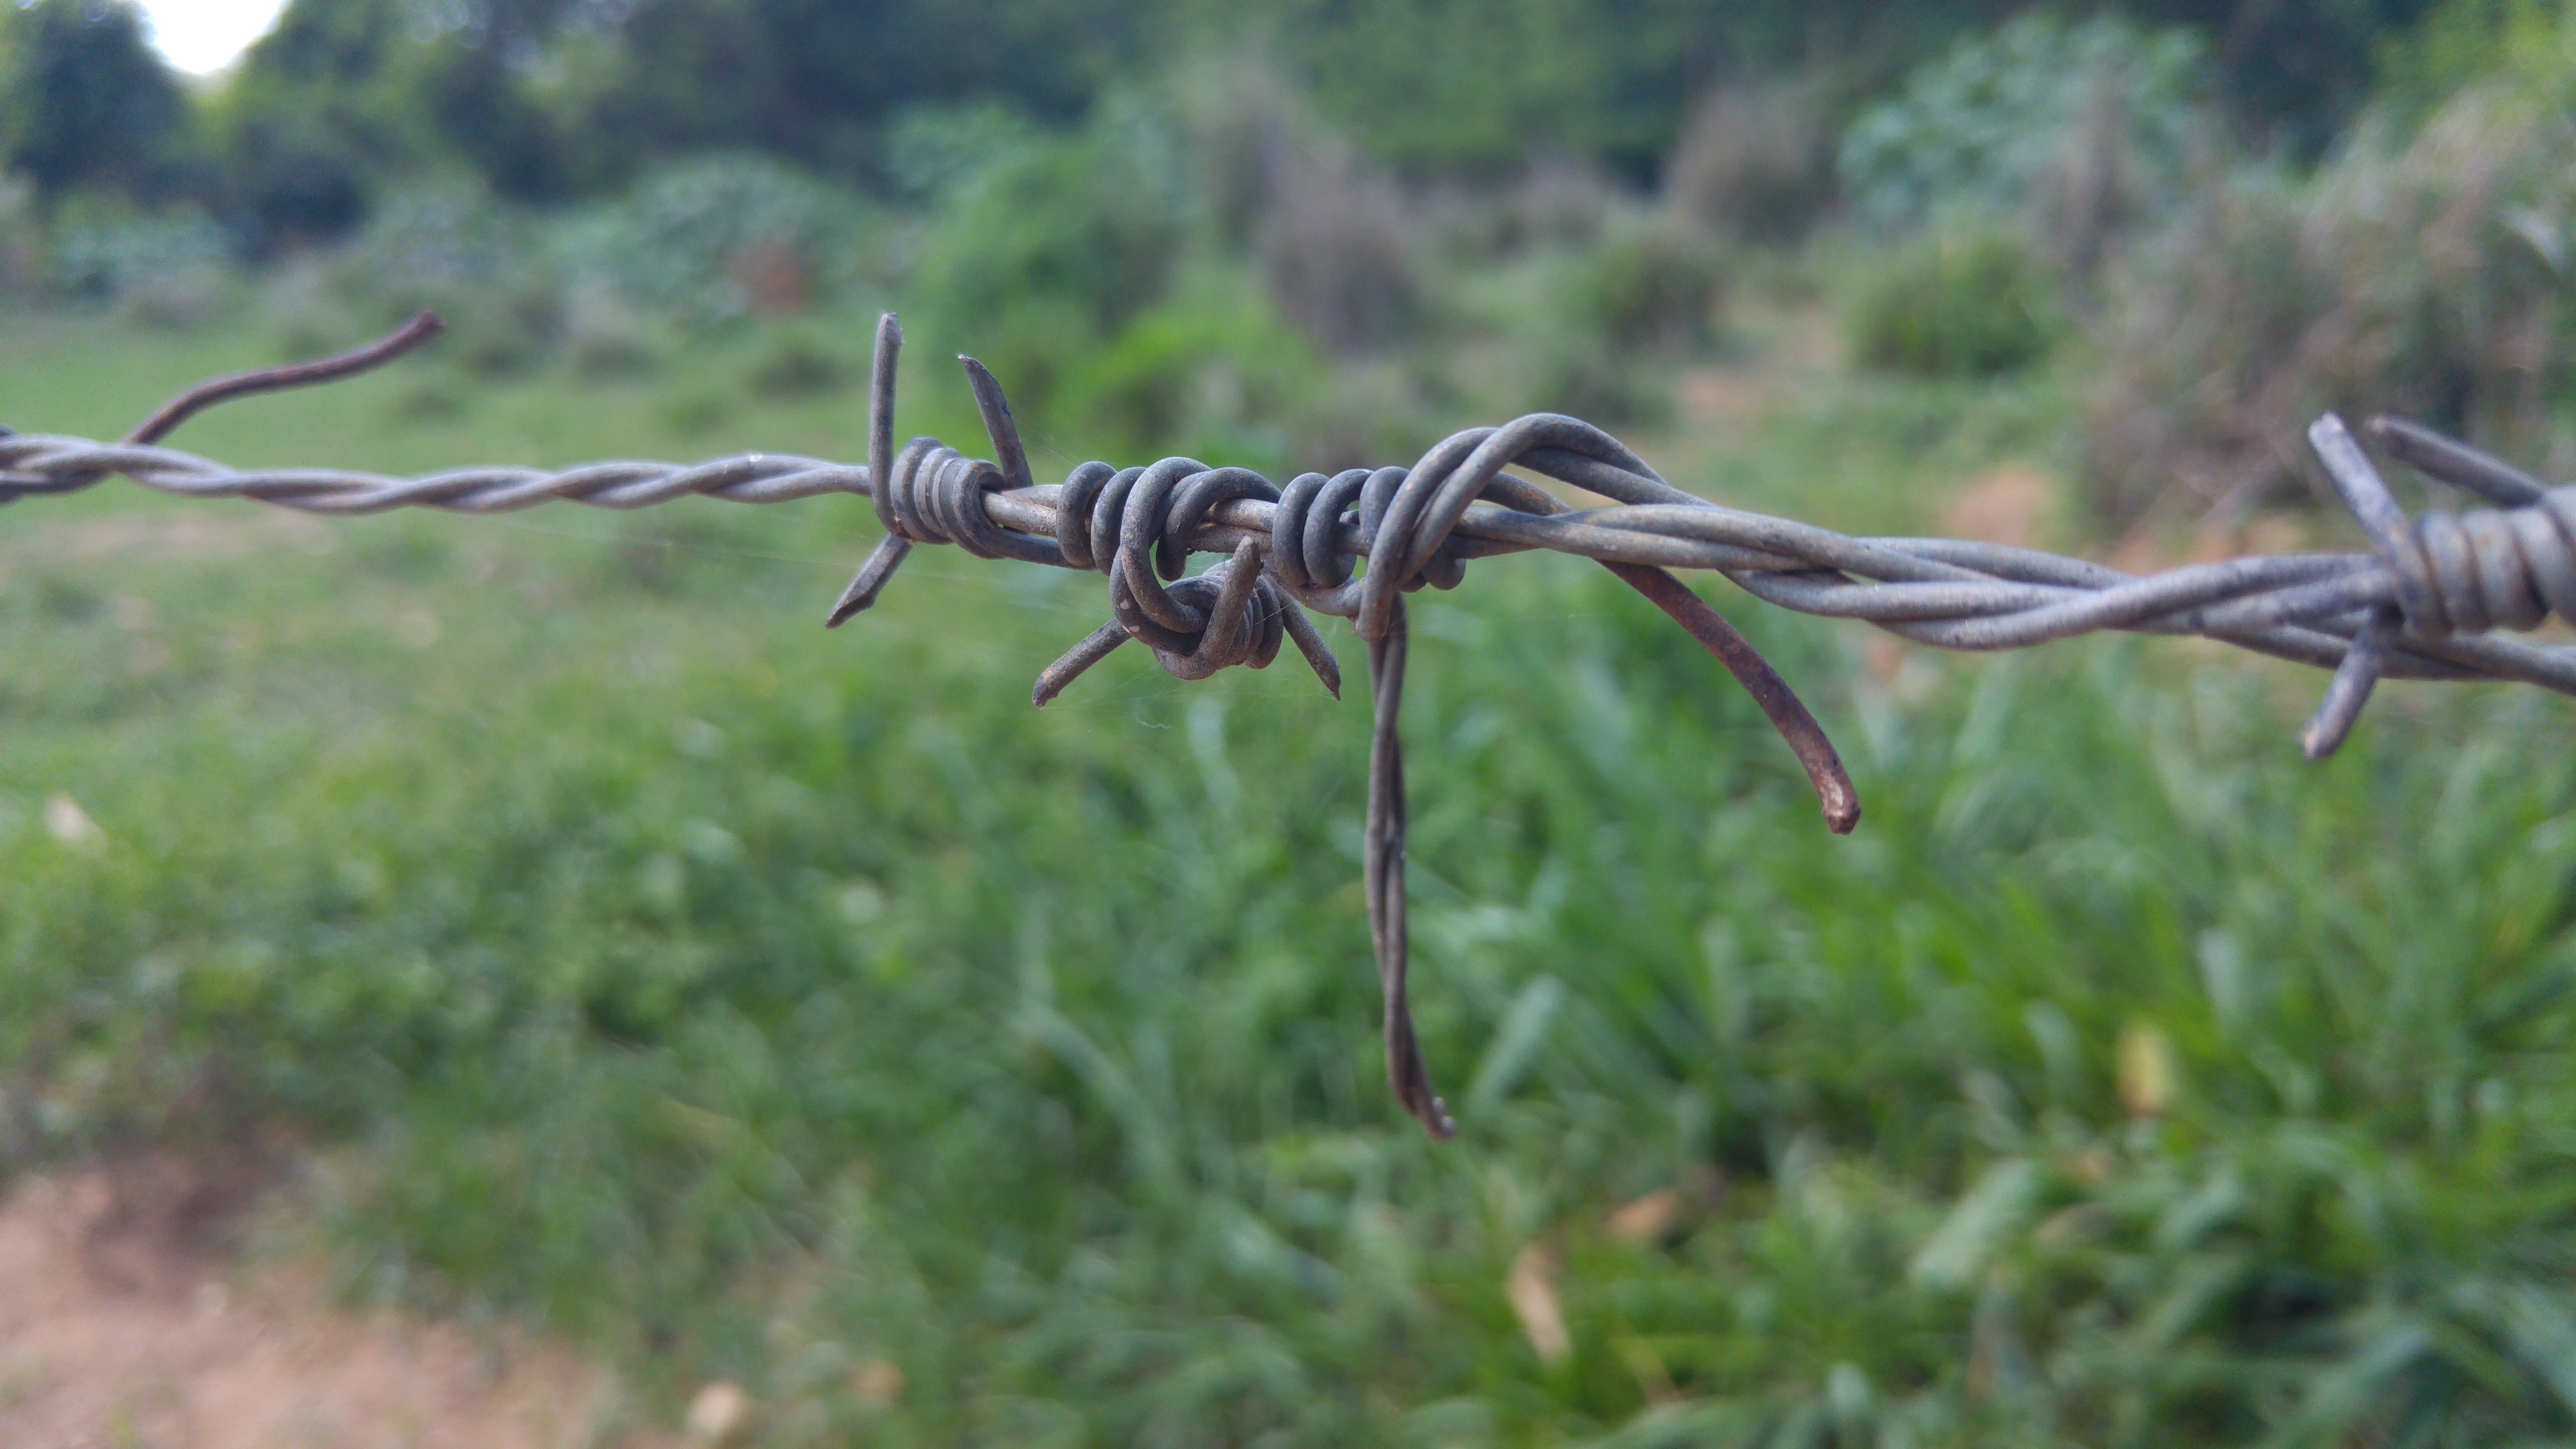
grass, branch, fence, barbed wire, lawn, prairie, flower, wildlife, fauna, invertebrate, shrub, outdoor structure, wire fencing, home fencing